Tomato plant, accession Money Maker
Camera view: vertical (180 deg); turntable rotation: 60 degrees
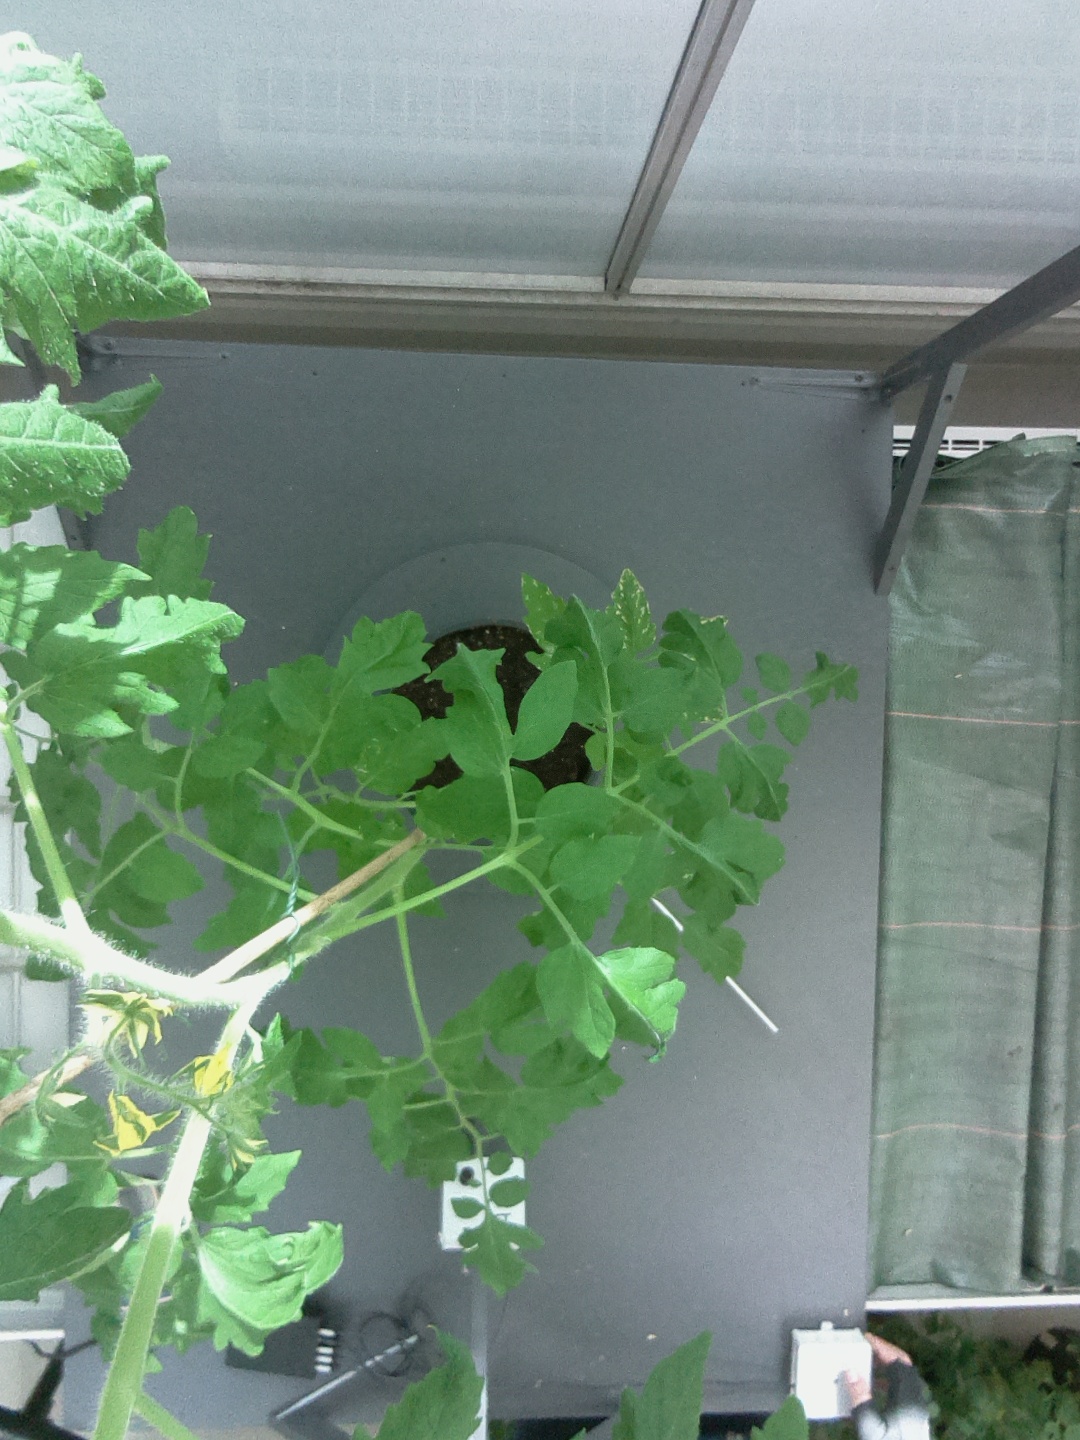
BBCH growth stage 66: Full flowering, 60%-70% of flowers open, more petals falling